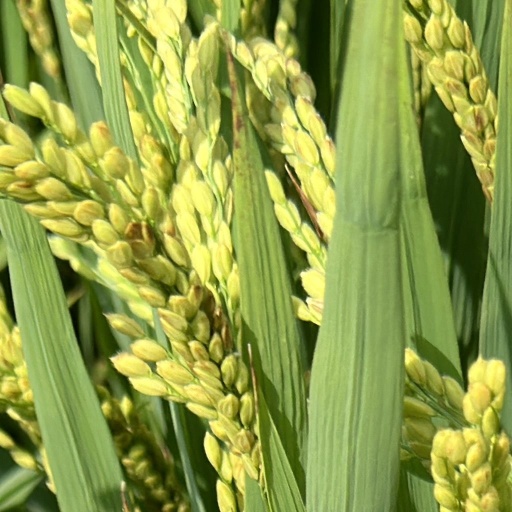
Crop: rice